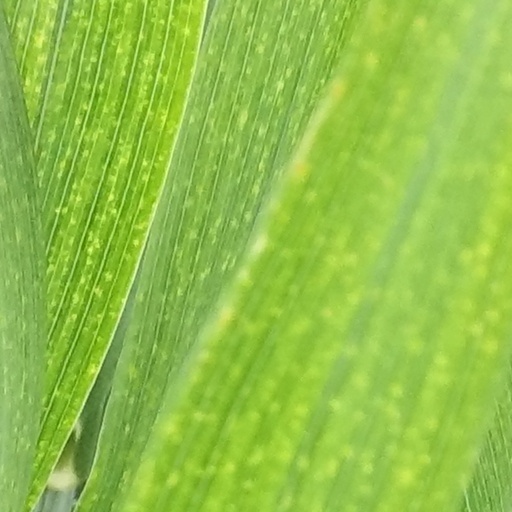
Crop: wheat